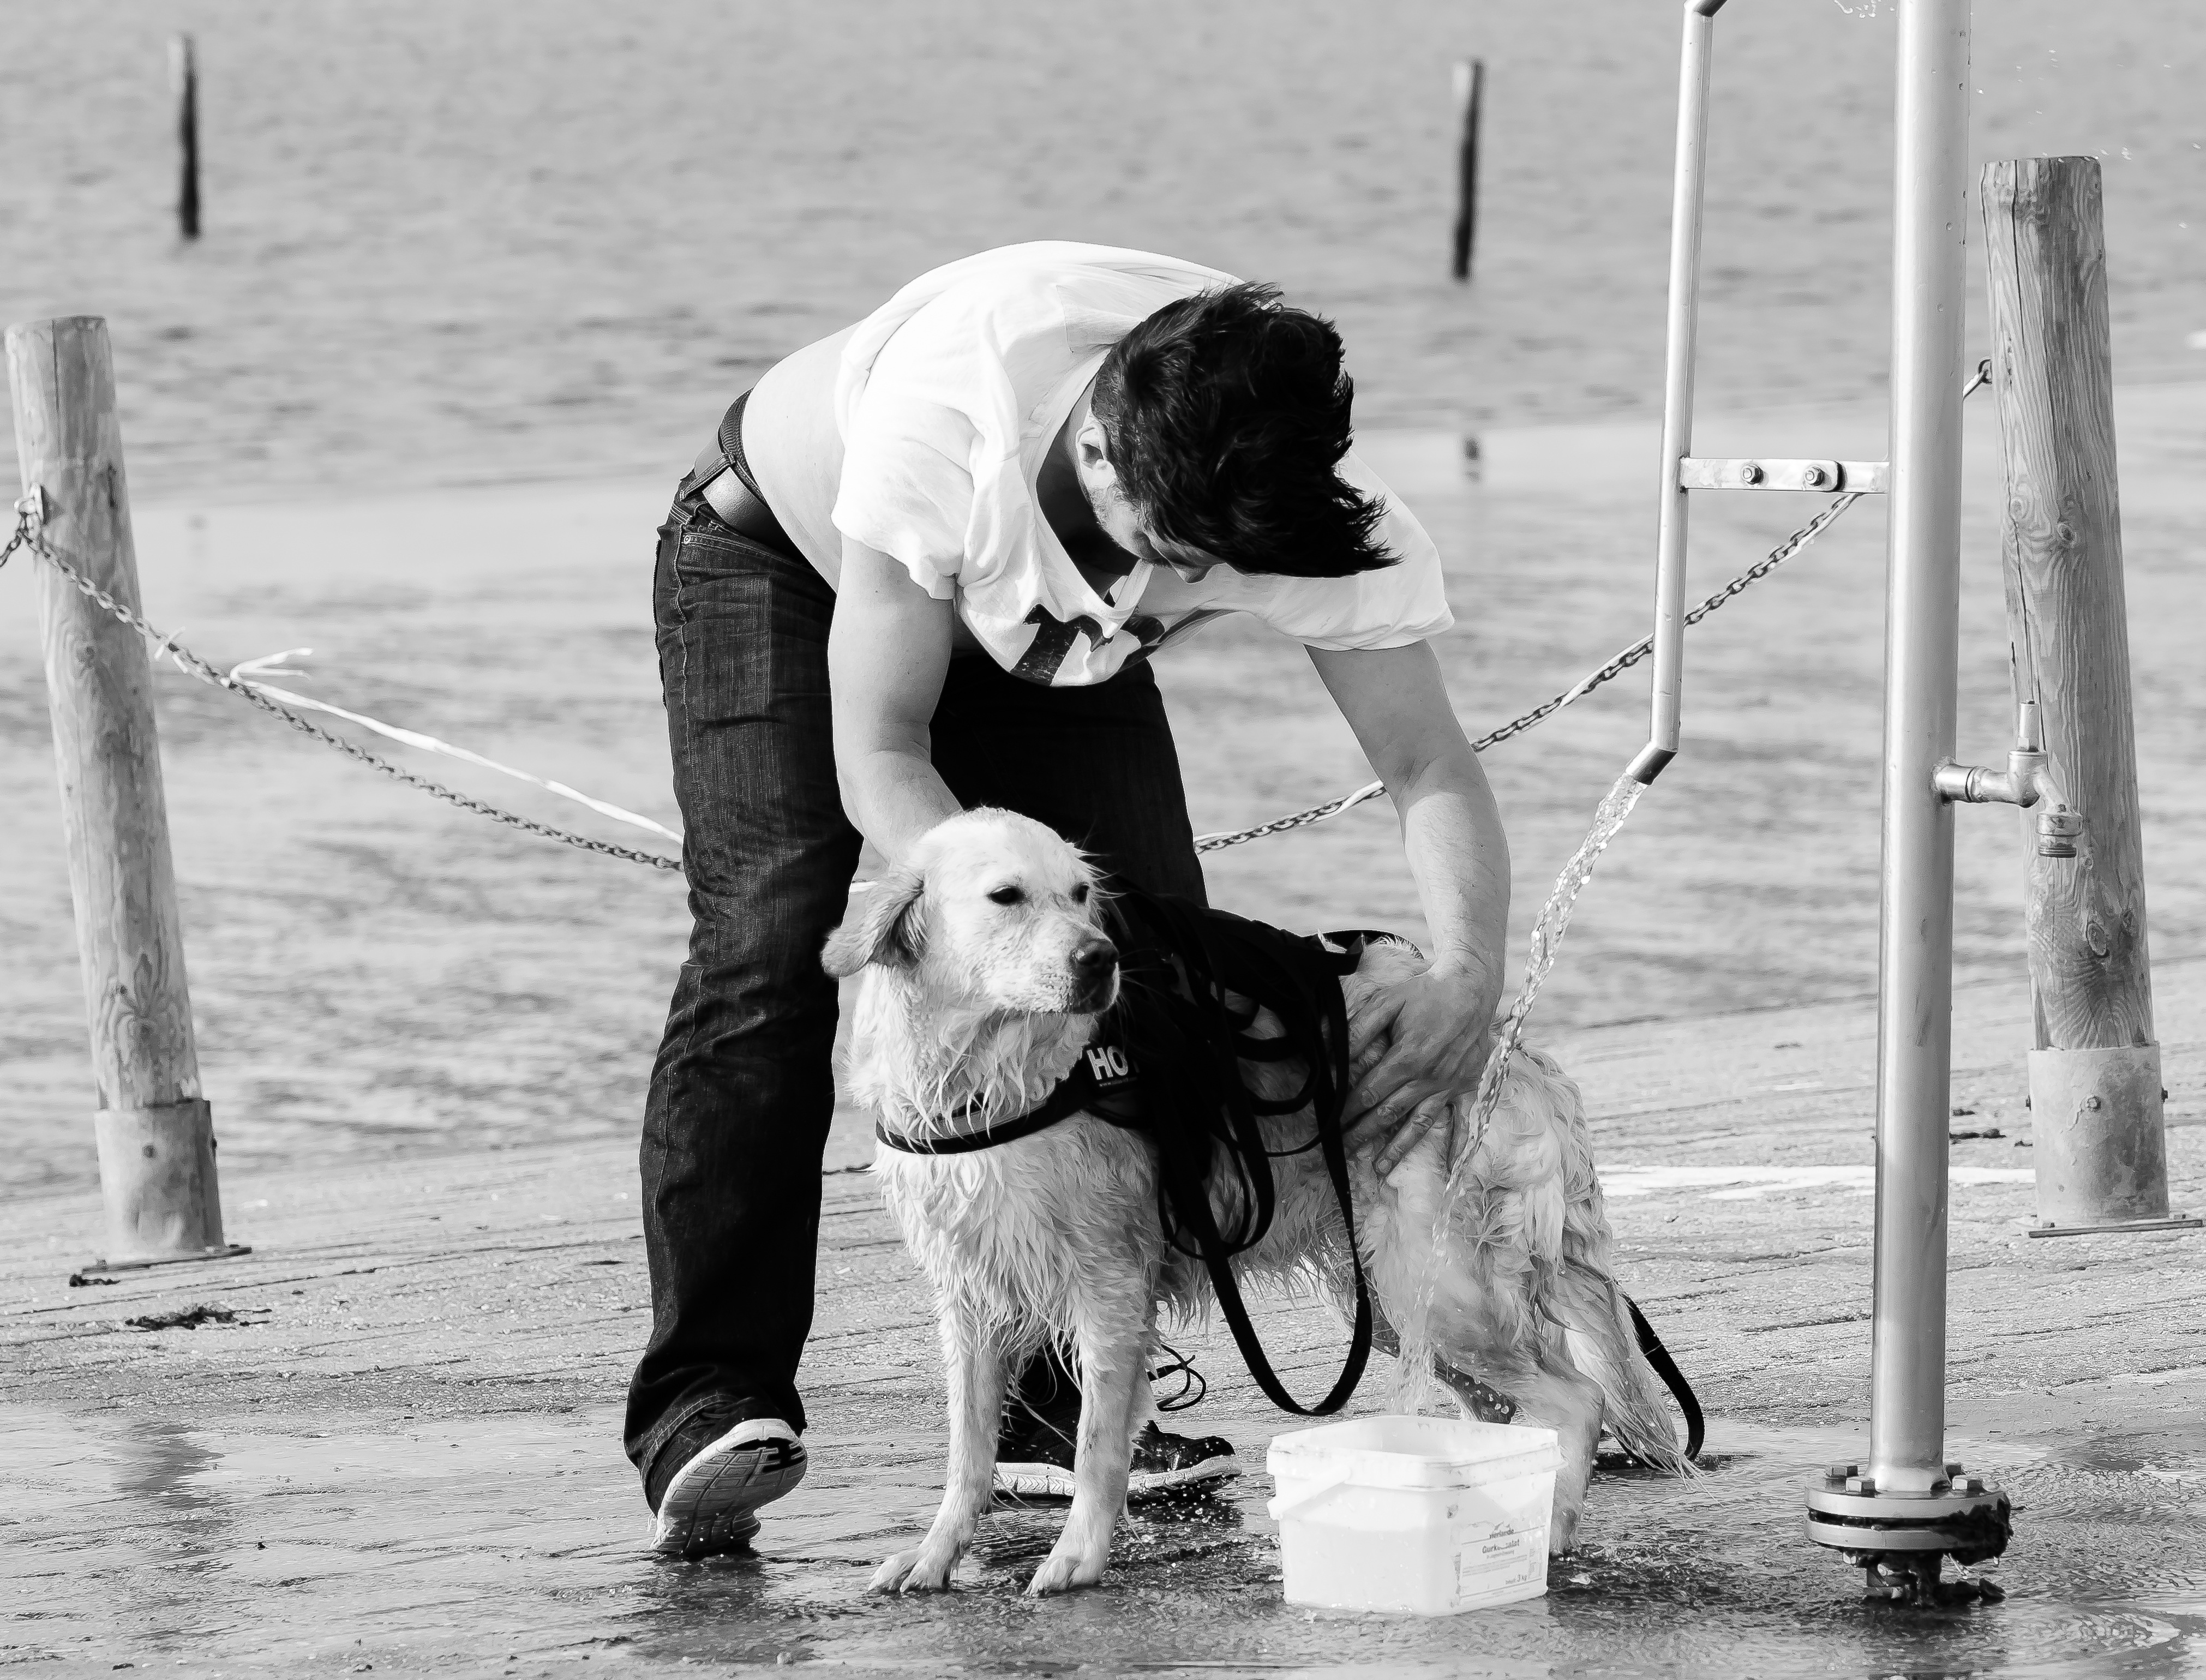
man, beach, sea, water, black and white, dog, summer, pet, action, holiday, human, black, monochrome, leisure, fun, golden retriever, holidays, joy, wildlife photography, north sea, dog portrait, hundeportrait, big dog, north sea beach, monochrome photography, dog like mammal, human positions